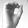
ASL letter: O